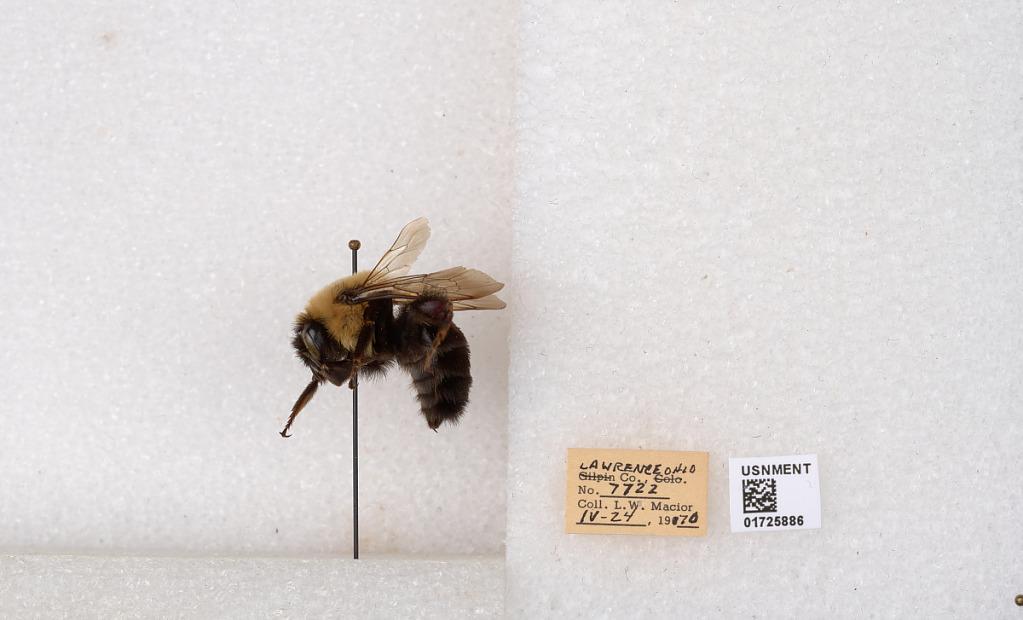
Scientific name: Bombus impatiens Cresson
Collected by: L. Macior
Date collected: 1970-4-24
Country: United States
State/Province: Ohio
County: Lawrence
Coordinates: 38.5985, -82.5367